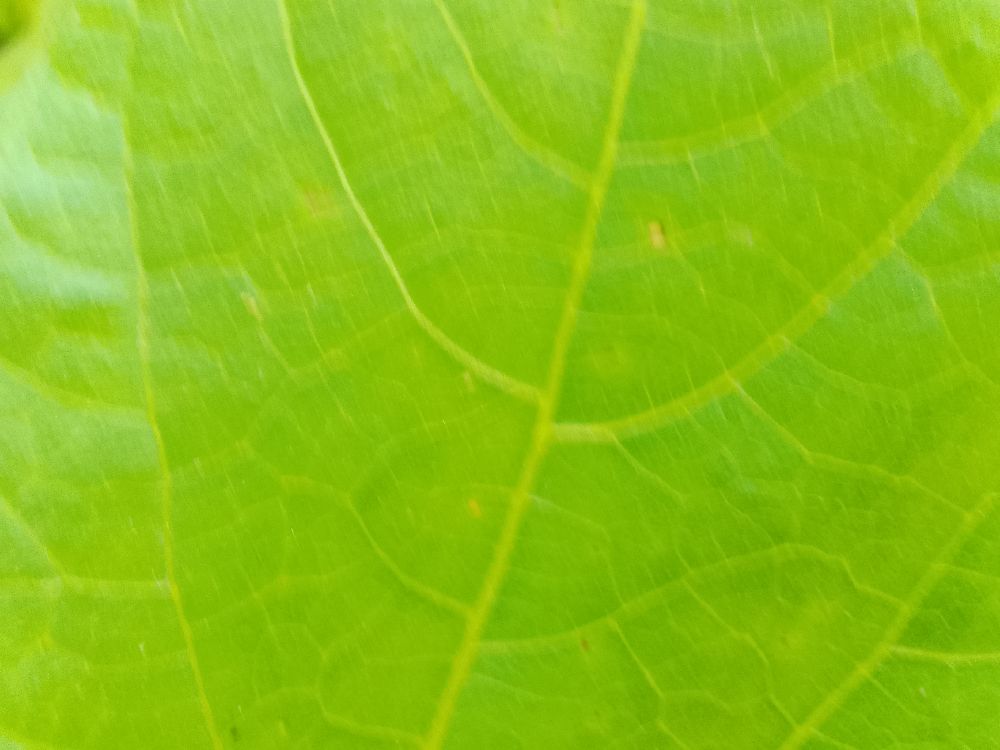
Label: healthy